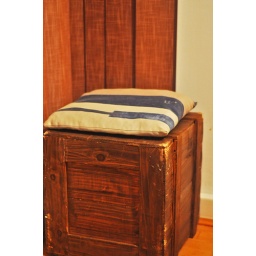
A box in the house that Chinoo chews to find it's secrets :D